Opening of the Liverpool and Manchester Railway

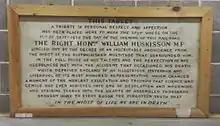
Engraved stone tablet

Shortly after passing the accident site at Parkside, the train passed a group of uniformed men walking along the railway carrying a variety of objects. It later transpired that this was the band, who had left their wagon when it had been commandeered to carry the injured Huskisson. The train which had carried the Duke of Wellington to Roby had not had space for them, and had left them to wait for the other trains which they believed were following. The band had eventually given up waiting and walked home, along a grass verge that was turning to mud under the heavy rain. As the train passed Sutton the three engines were unable to haul the combined weight of the train up an incline, and 400 of the men aboard were obliged to get out of the train and walk for a mile, illuminated only by the sparks flying from the locomotives, as the engines slowly hauled the empty carriages up the gradient. The train finally arrived in Liverpool at 10:30 pm. Many of the guests had planned to return home in daylight following the completion of the journey, and set out into the pitch-black city in search of somewhere to sleep.